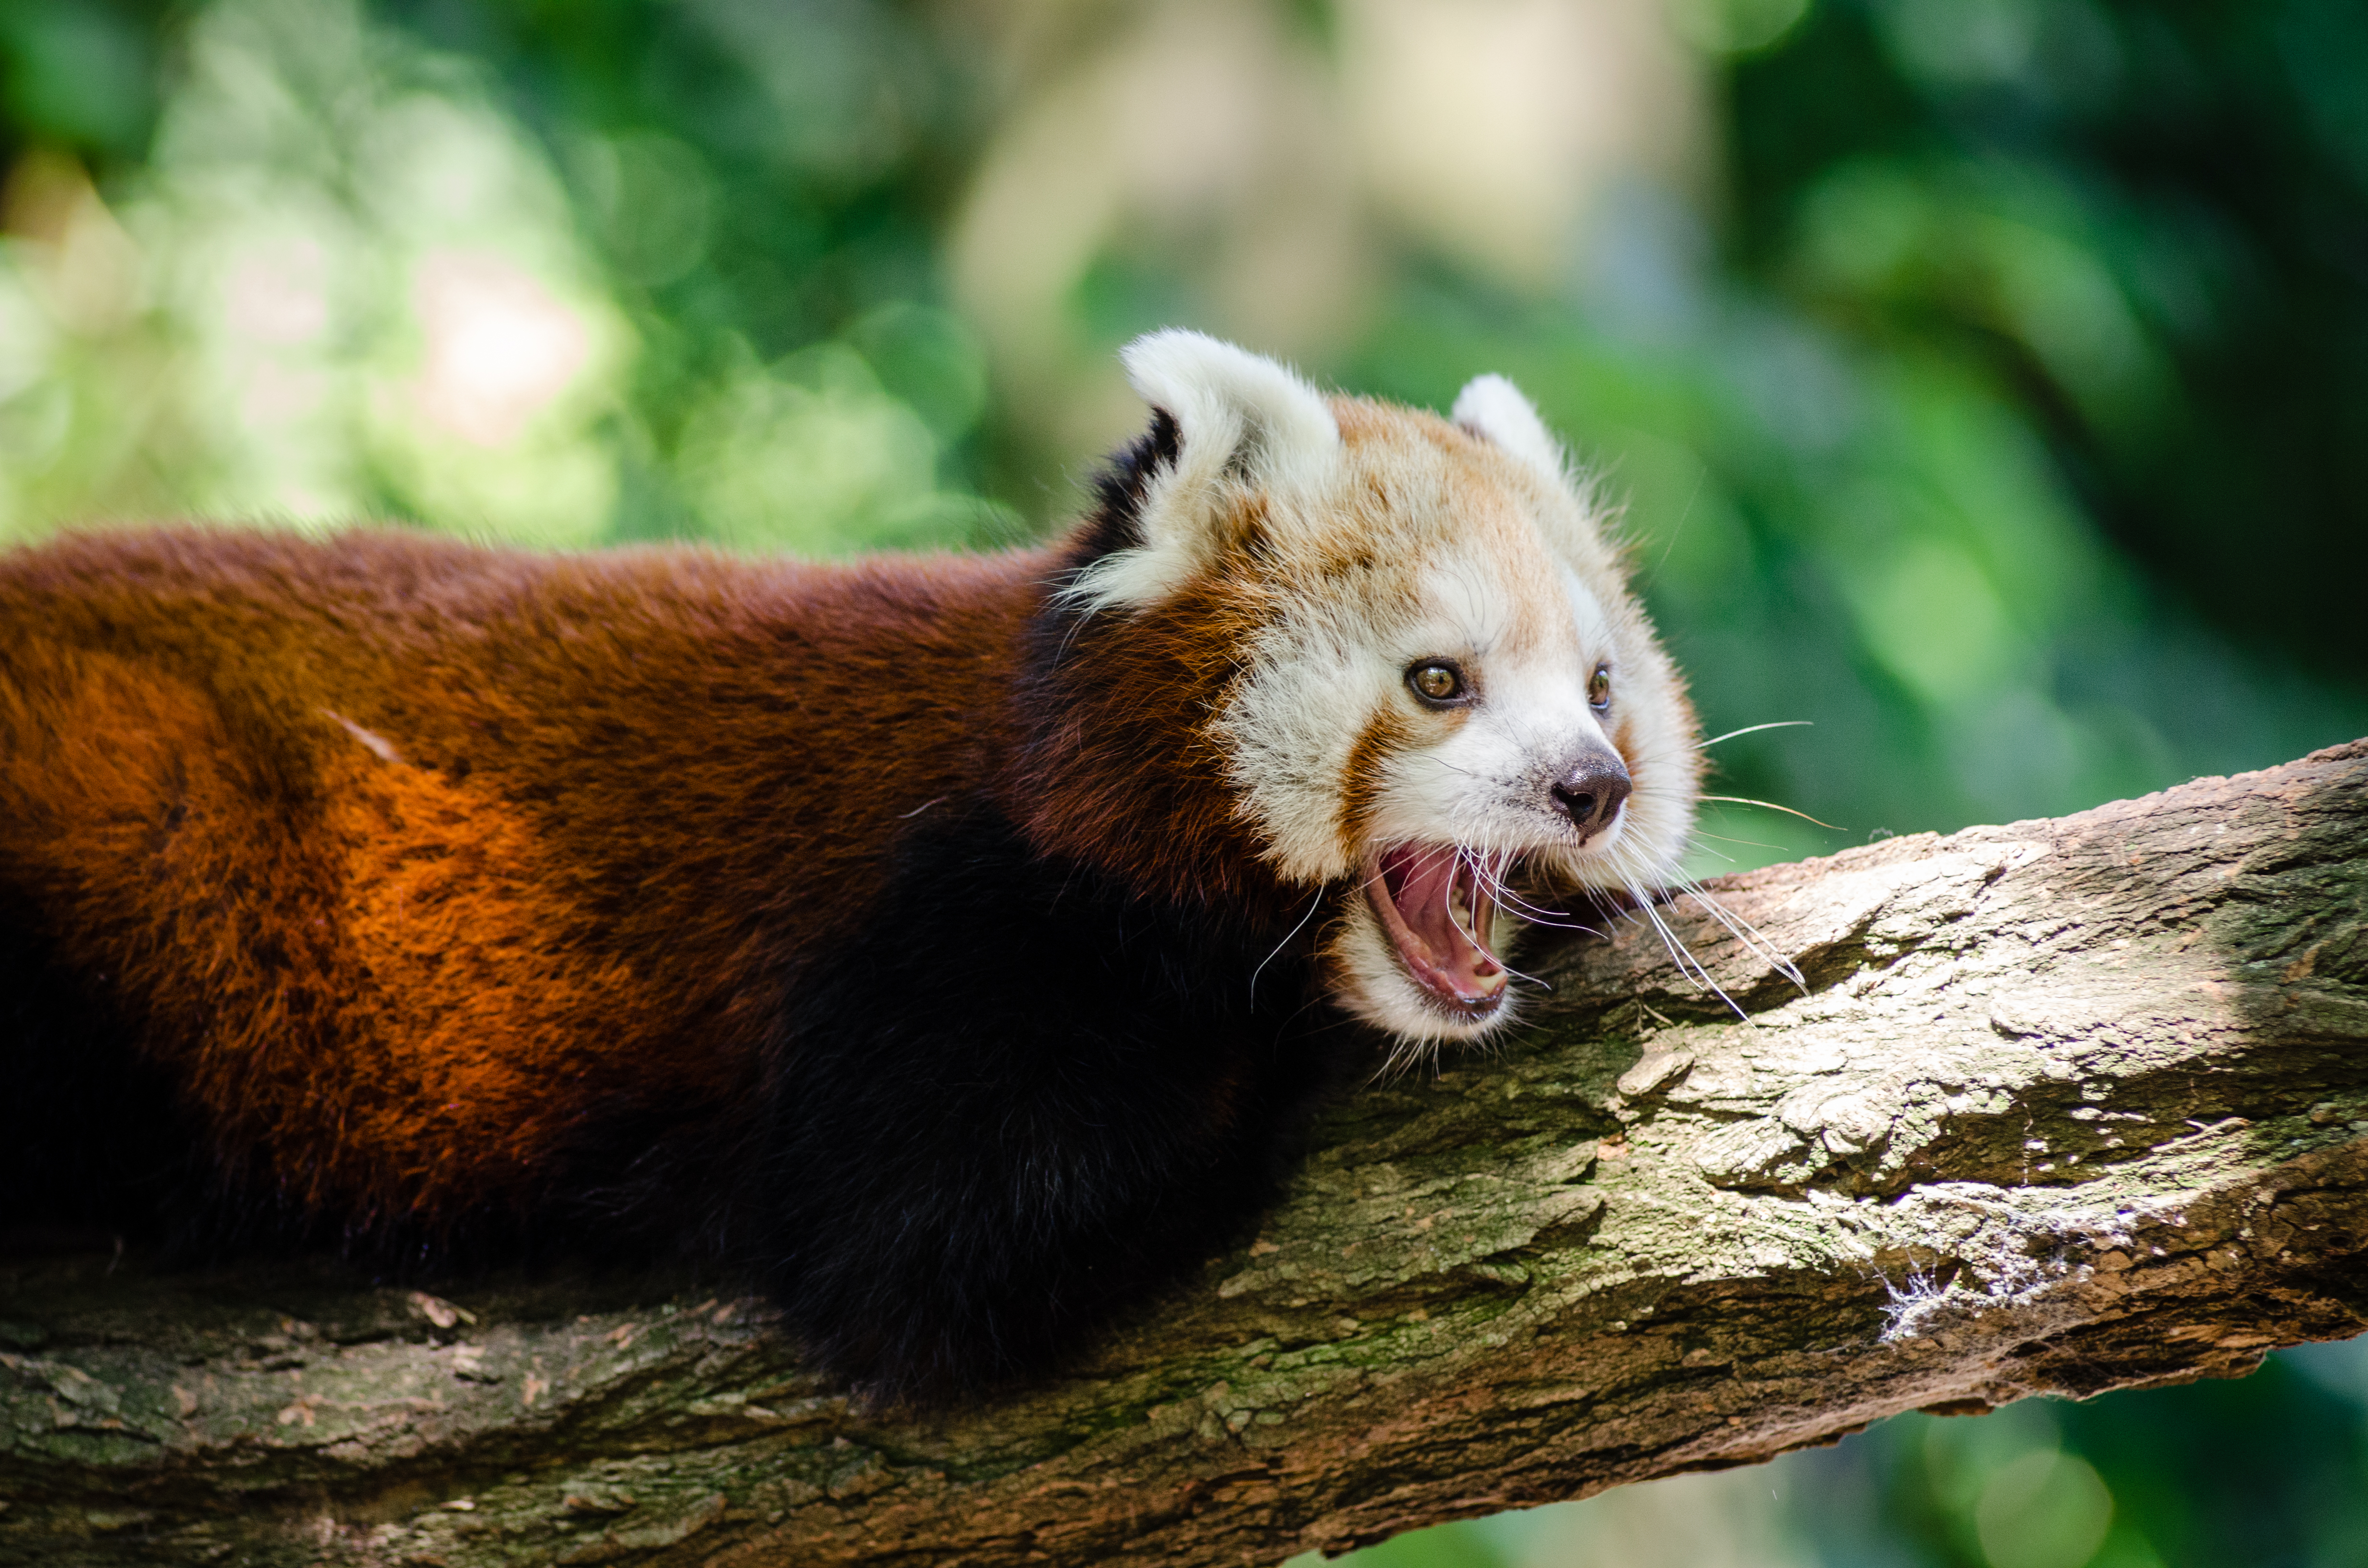
tree, bokeh, sweet, animal, cute, female, wildlife, zoo, young, green, red, mammal, nikon, fauna, red panda, panda, whiskers, endangered, vertebrate, germany, deutschland, tier, ss, grn, adorable, d7000, roter, kleiner, niedlich, sues, suess, species, bedrohte, tierart, tierpark, weiblich, jungtier, polecat